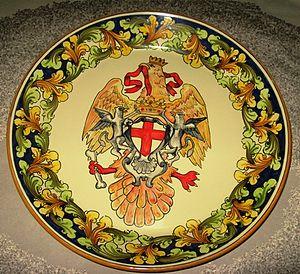
Caltagirone est une ville italienne d'environ 39 000 habitants, située dans la province de Catane en Sicile.